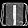
Label: Bag